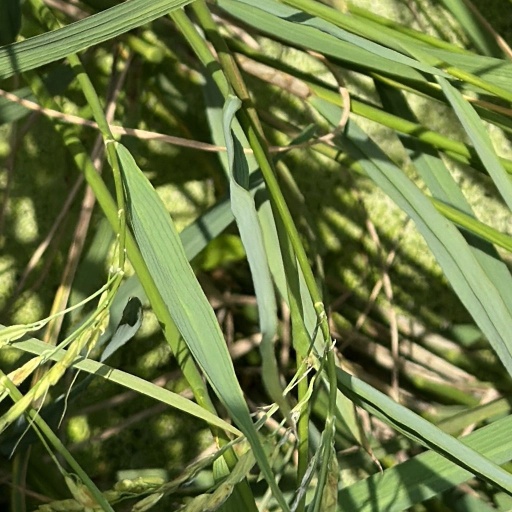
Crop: rice